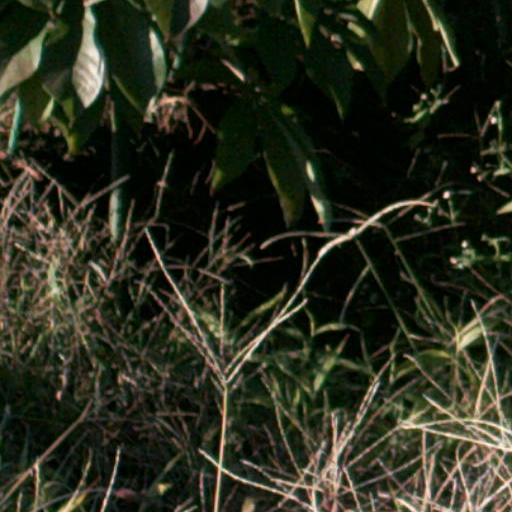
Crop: cassava